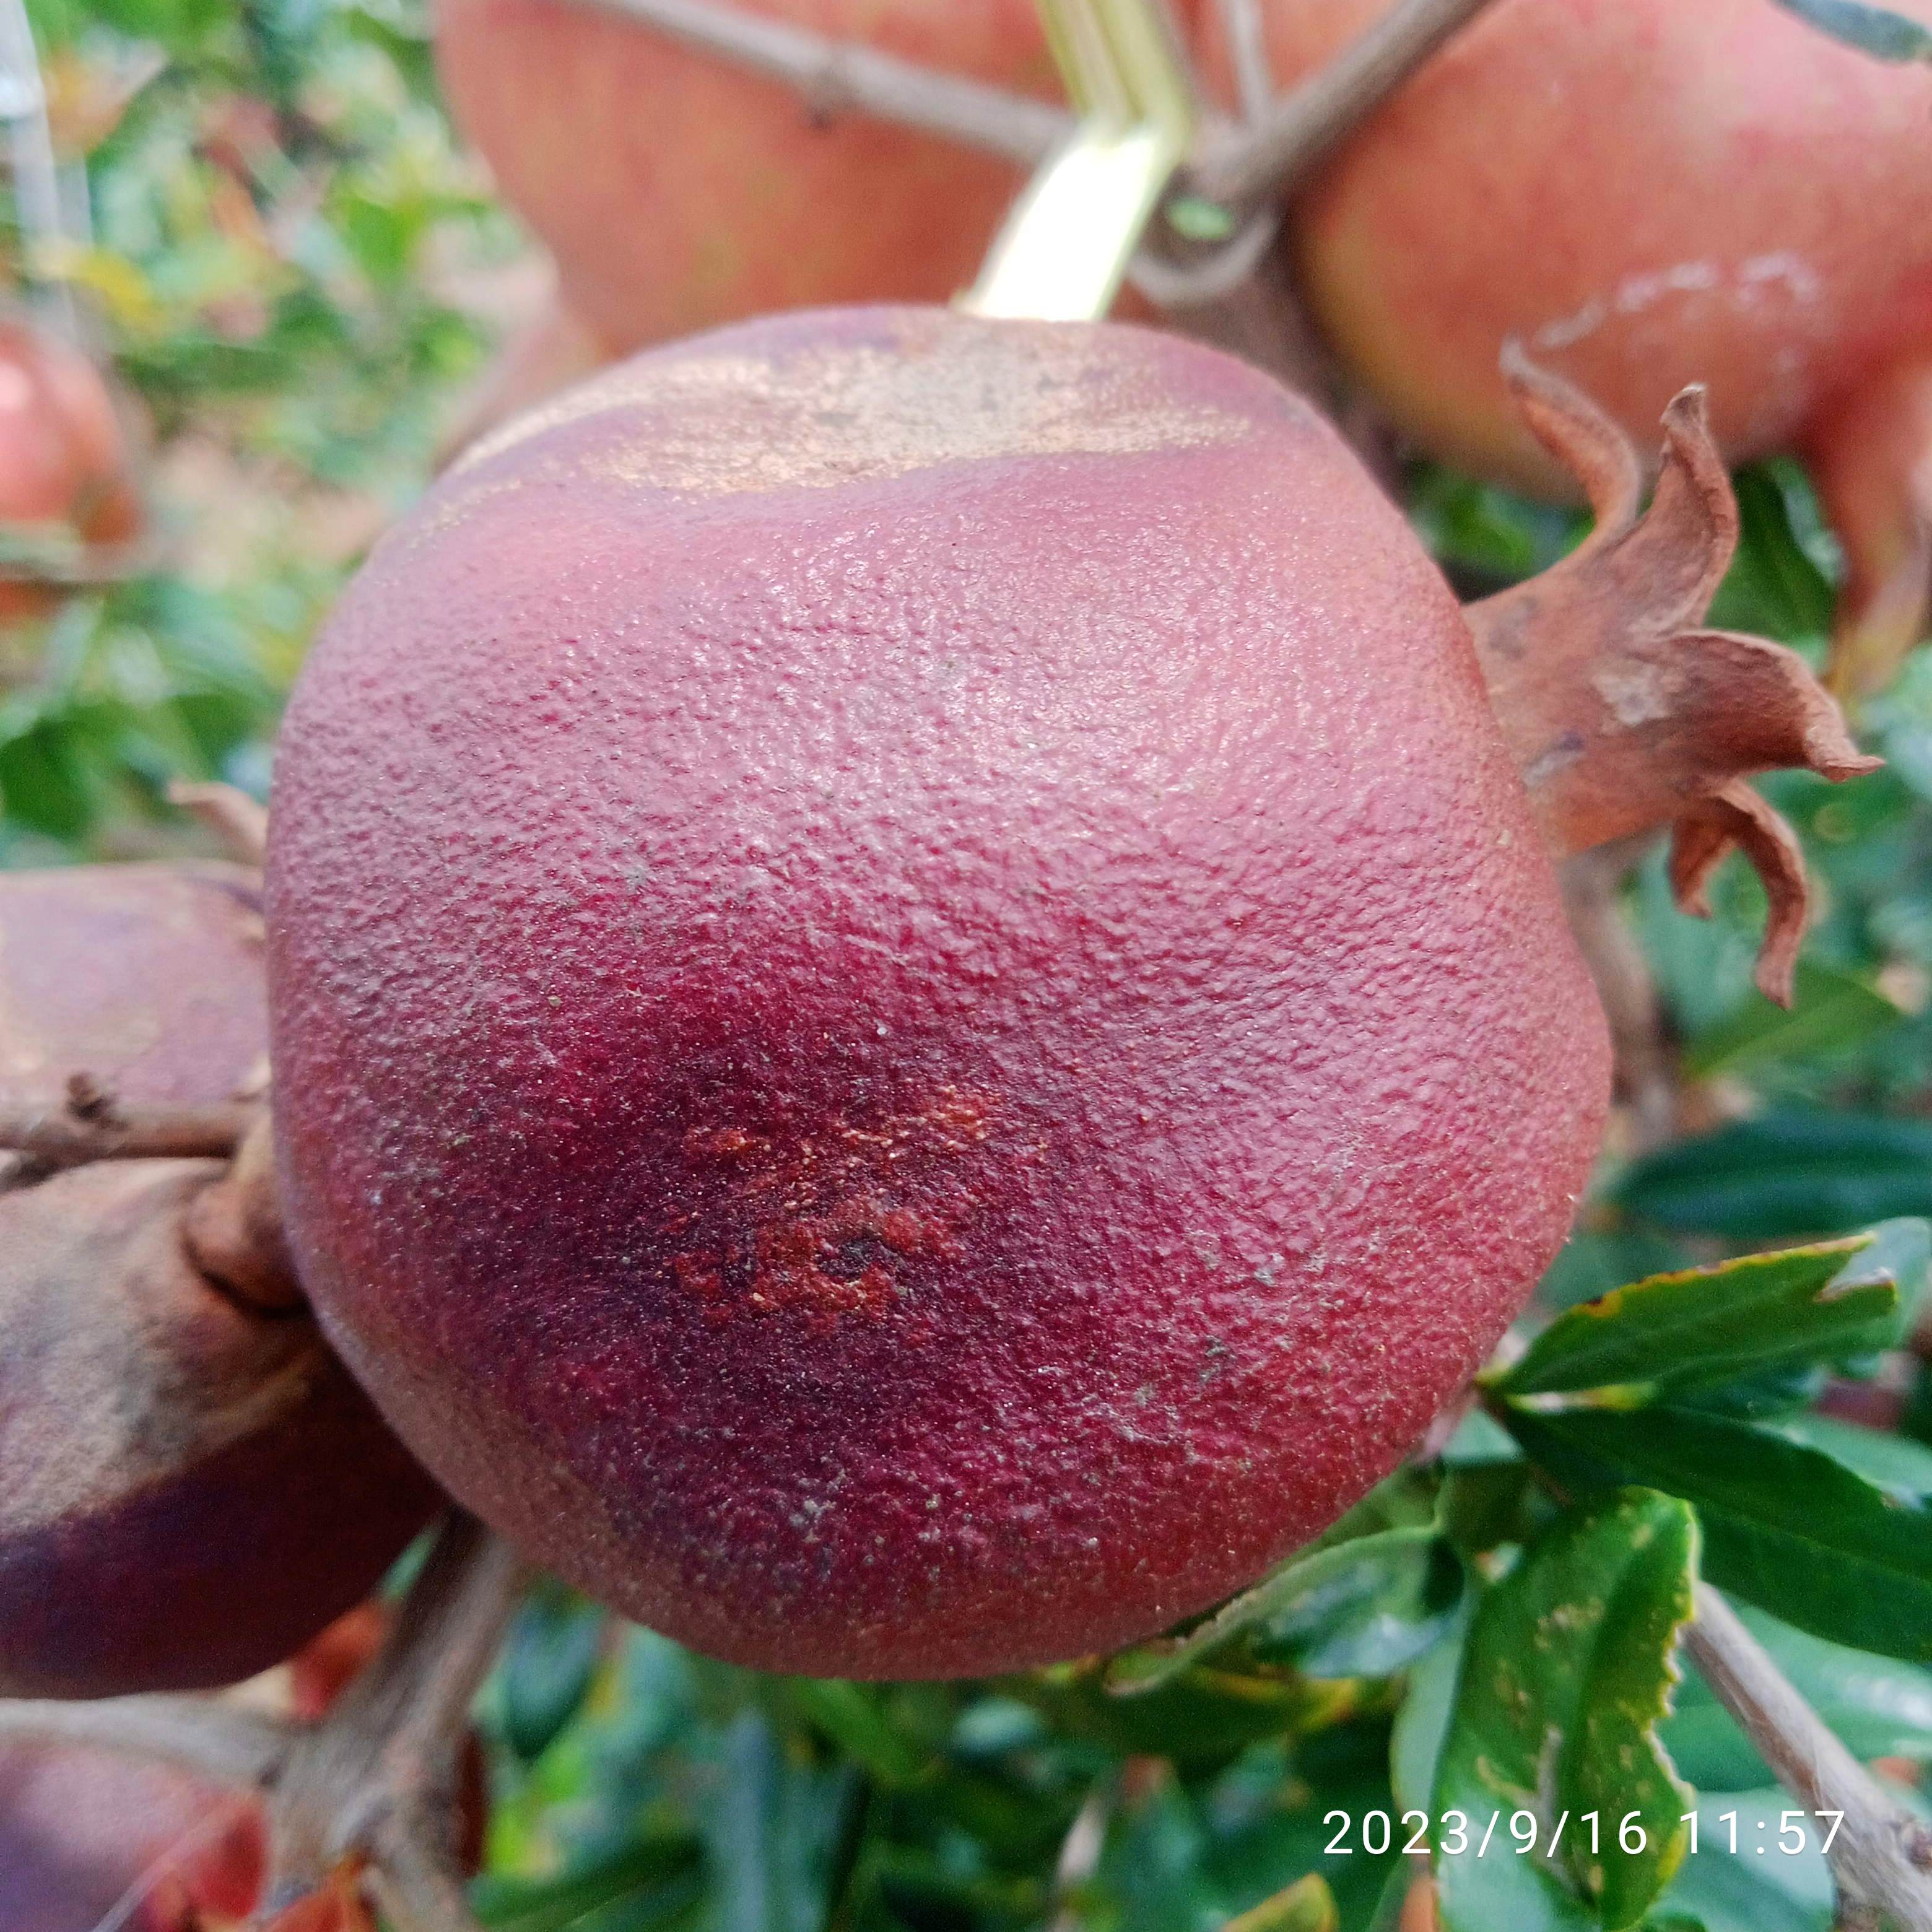
Label: Alternaria